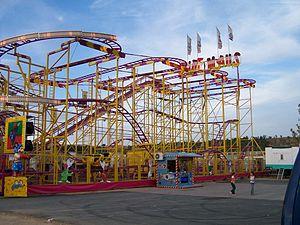
Une Wild Mouse est un type de montagnes russes caractérisé par des petits véhicules de quatre places maximum qui suivent une voie étroite en effectuant des virages serrés presque « à plat », à une vitesse moyenne mais produisant d'importants effets de force latérale.